Mel Brooks

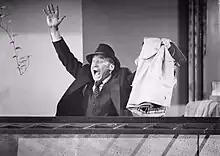
Brooks in "High Anxiety", 1977

"Young Frankenstein" was the third-highest-grossing film domestically of 1974, just behind "Blazing Saddles" with a gross of $86 million. It also received two Academy Award nominations for Best Adapted Screenplay and Best Sound. It received some of the best reviews of Brooks's career. Even notoriously hard-to-please critic Pauline Kael liked it, saying: "Brooks makes a leap up as a director because, although the comedy doesn't build, he carries the story through ... [He] even has a satisfying windup, which makes this just about the only comedy of recent years that doesn't collapse." In 1975, at the height of his movie career, Brooks tried TV again with "When Things Were Rotten", a Robin Hood parody that lasted only 13 episodes. Nearly 20 years later, in response to the 1991 hit film "", Brooks mounted another Robin Hood parody, "" (1993). It resurrected several pieces of dialogue from his TV series, and from earlier Brooks films.